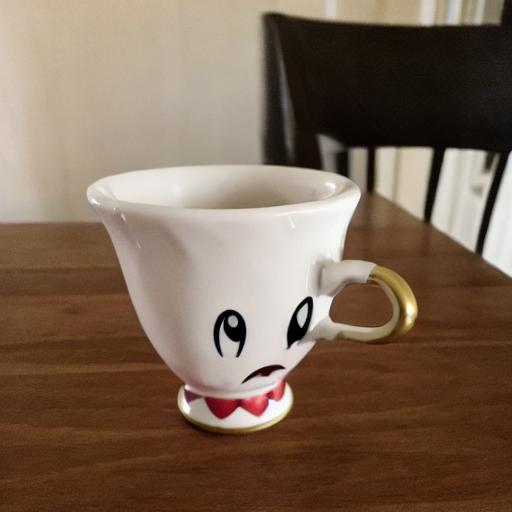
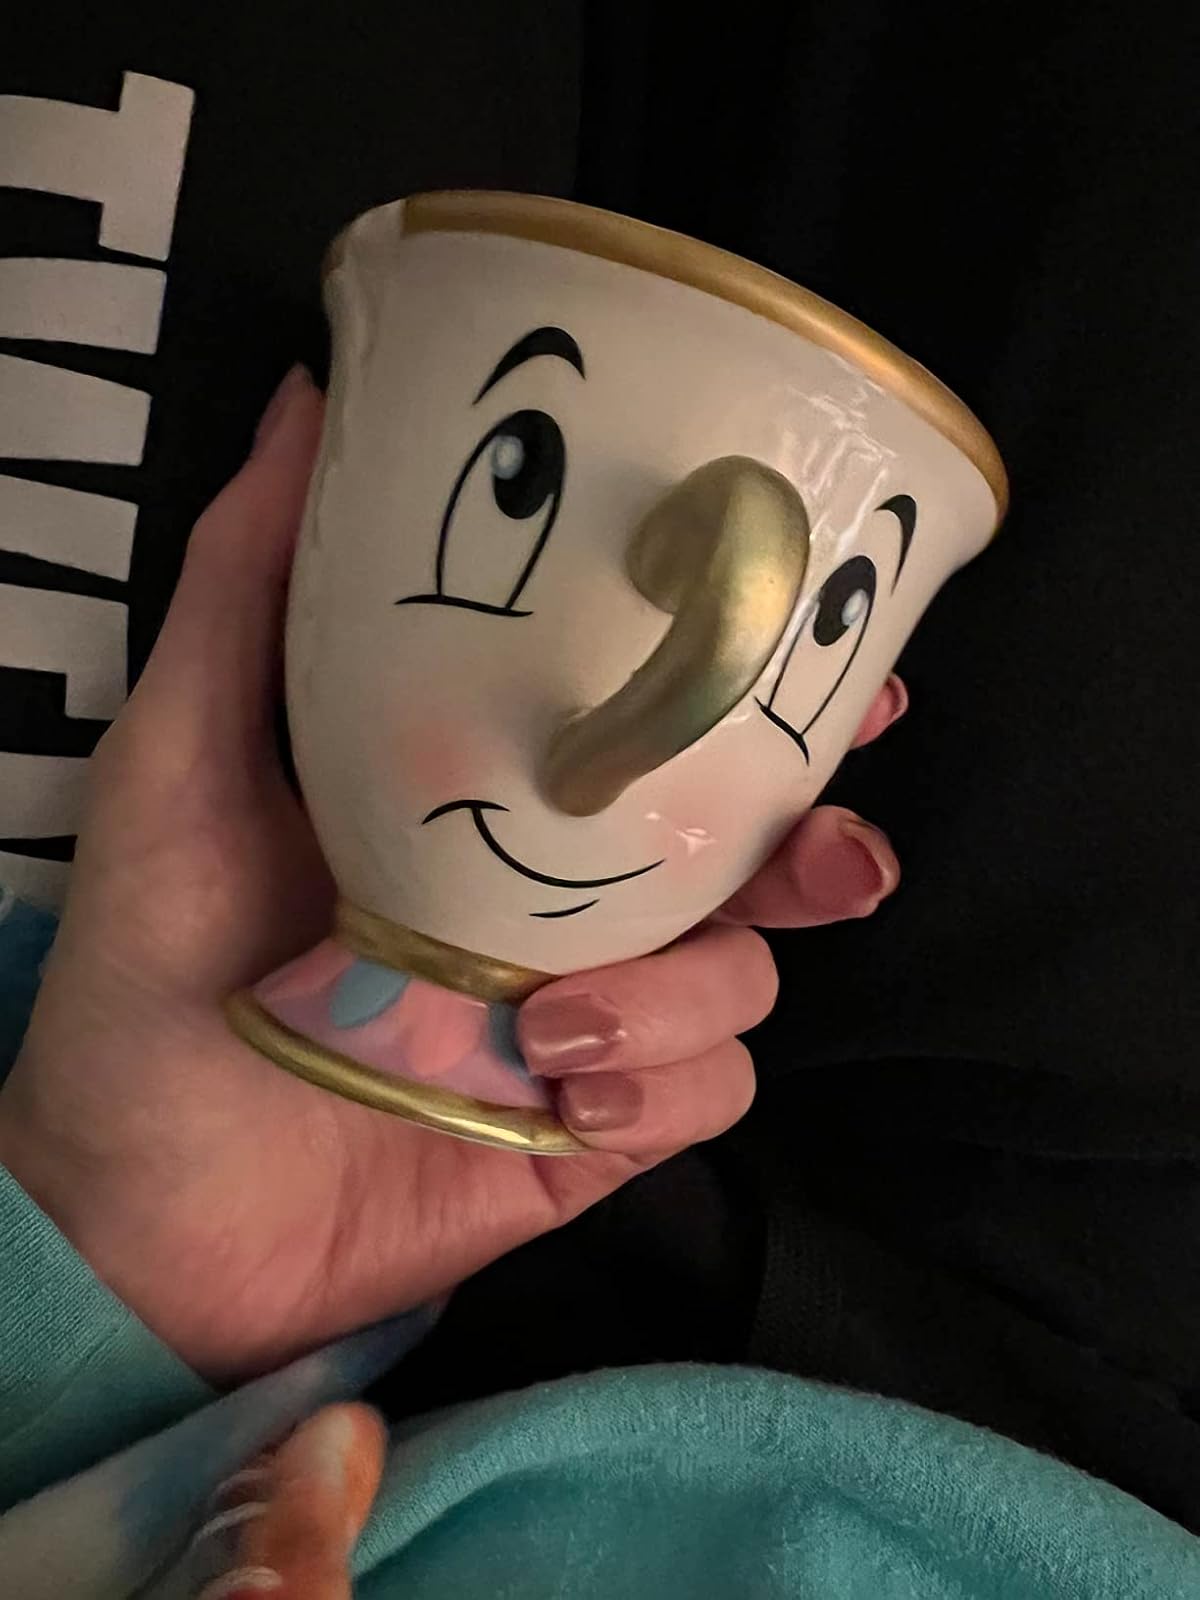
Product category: items_mug
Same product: no